Giuseppe de Begnis

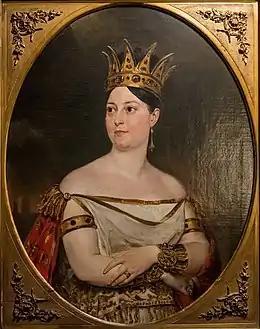
Giuseppina Ronzi de Begnis by Karl Briullov.

That same year while in Verona, the de Begnis couple met a very young Donizetti. In the course of time his voice matured and his technique became more sophisticated and as early as 1821 he was described as baritone. In 1818, for the grand inauguration of the newly built Teatro Nuovo in Pesaro, Rossini wanted Isabella Colbran and Andrea Nozzari—who had appeared in the Naples premiere—for a new production of his "Armida". However budget constraints forced him to downsize and when an attempt to secure his friend Rosa Morandi for "La gazza ladra" failed, he engaged Giuseppina Ronzi de Begnis as Ninetta and, at a reduced fee, her husband Giuseppe de Begnis as the Mayor. He often composed with particular performers in mind. This move left him with enough money to engage a first class tenor like Alberico Curioni for the role of Giannetto.